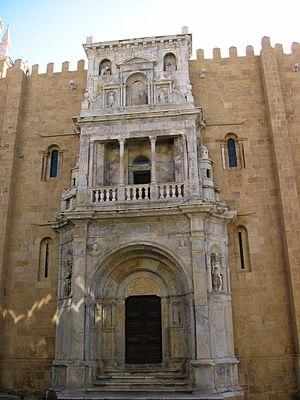
Jean de Rouen, en portugais João de Ruão est un sculpteur français actif en Normandie avant d'aller travailler au Portugal à la demande du roi Manuel Iᵉʳ. Actif de 1510 à 1572, il a été un sculpteur important de la Renaissance portugaise.